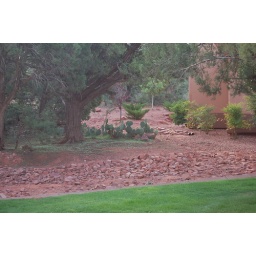
There were small patches of grass around the resort that they watered everyday to keep them so green